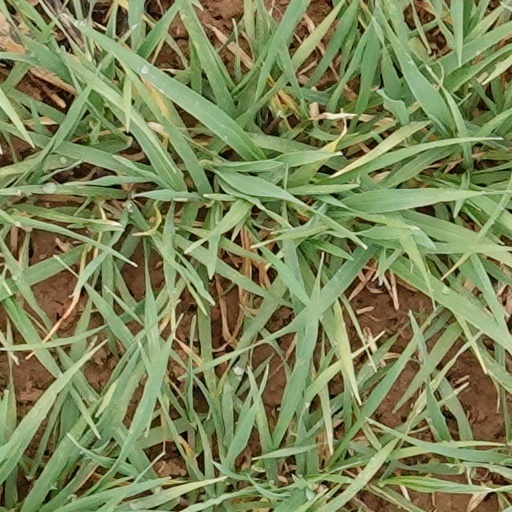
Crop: wheat